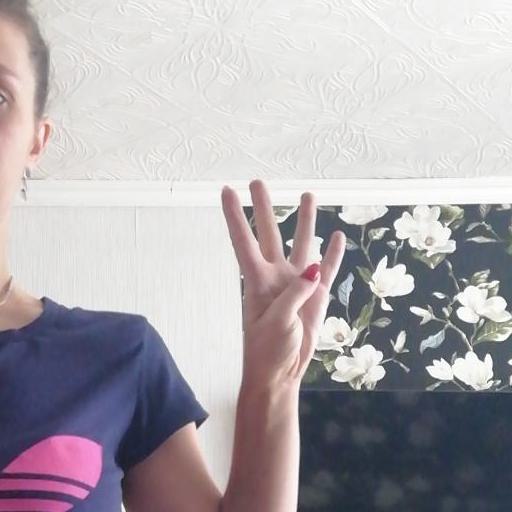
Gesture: four